Dwayne Johnson

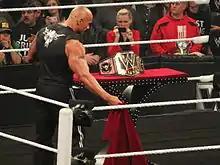
The Rock revealing the brand new WWE Championship design on "WWE Raw", February 2013

The Rock was then entered into the "Deadly Game" tournament for the vacant WWF Championship. The finals occurred at Survivor Series on November 15, where the Rock defeated Vince McMahon's associate, Mankind, to win his first WWF Championship. A "double turn" then occurred as the Rock turned heel again after allying with Vince and Shane McMahon as the crown jewel of their stable, The Corporation, after the McMahons betrayed Mankind. On December 13, at the pay-per-view named after him, , the Rock had a rematch with Mankind for the WWF Championship. Mankind appeared to win the match when the Rock passed out to the Mandible Claw submission move, but Vince McMahon ruled that since the Rock did not tap out, he retained his title.